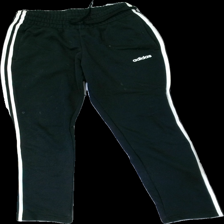
View: front
Type: Trousers
Category: Unisex
Brand: Adidas
Colors: Black, White
Material: 70% cott 30% poly
Pattern: Logo print
Cut: Regular
Size: S
Season: All
Trend: Sports
Stains: Major
Price range: <50
Recommended usage: Export